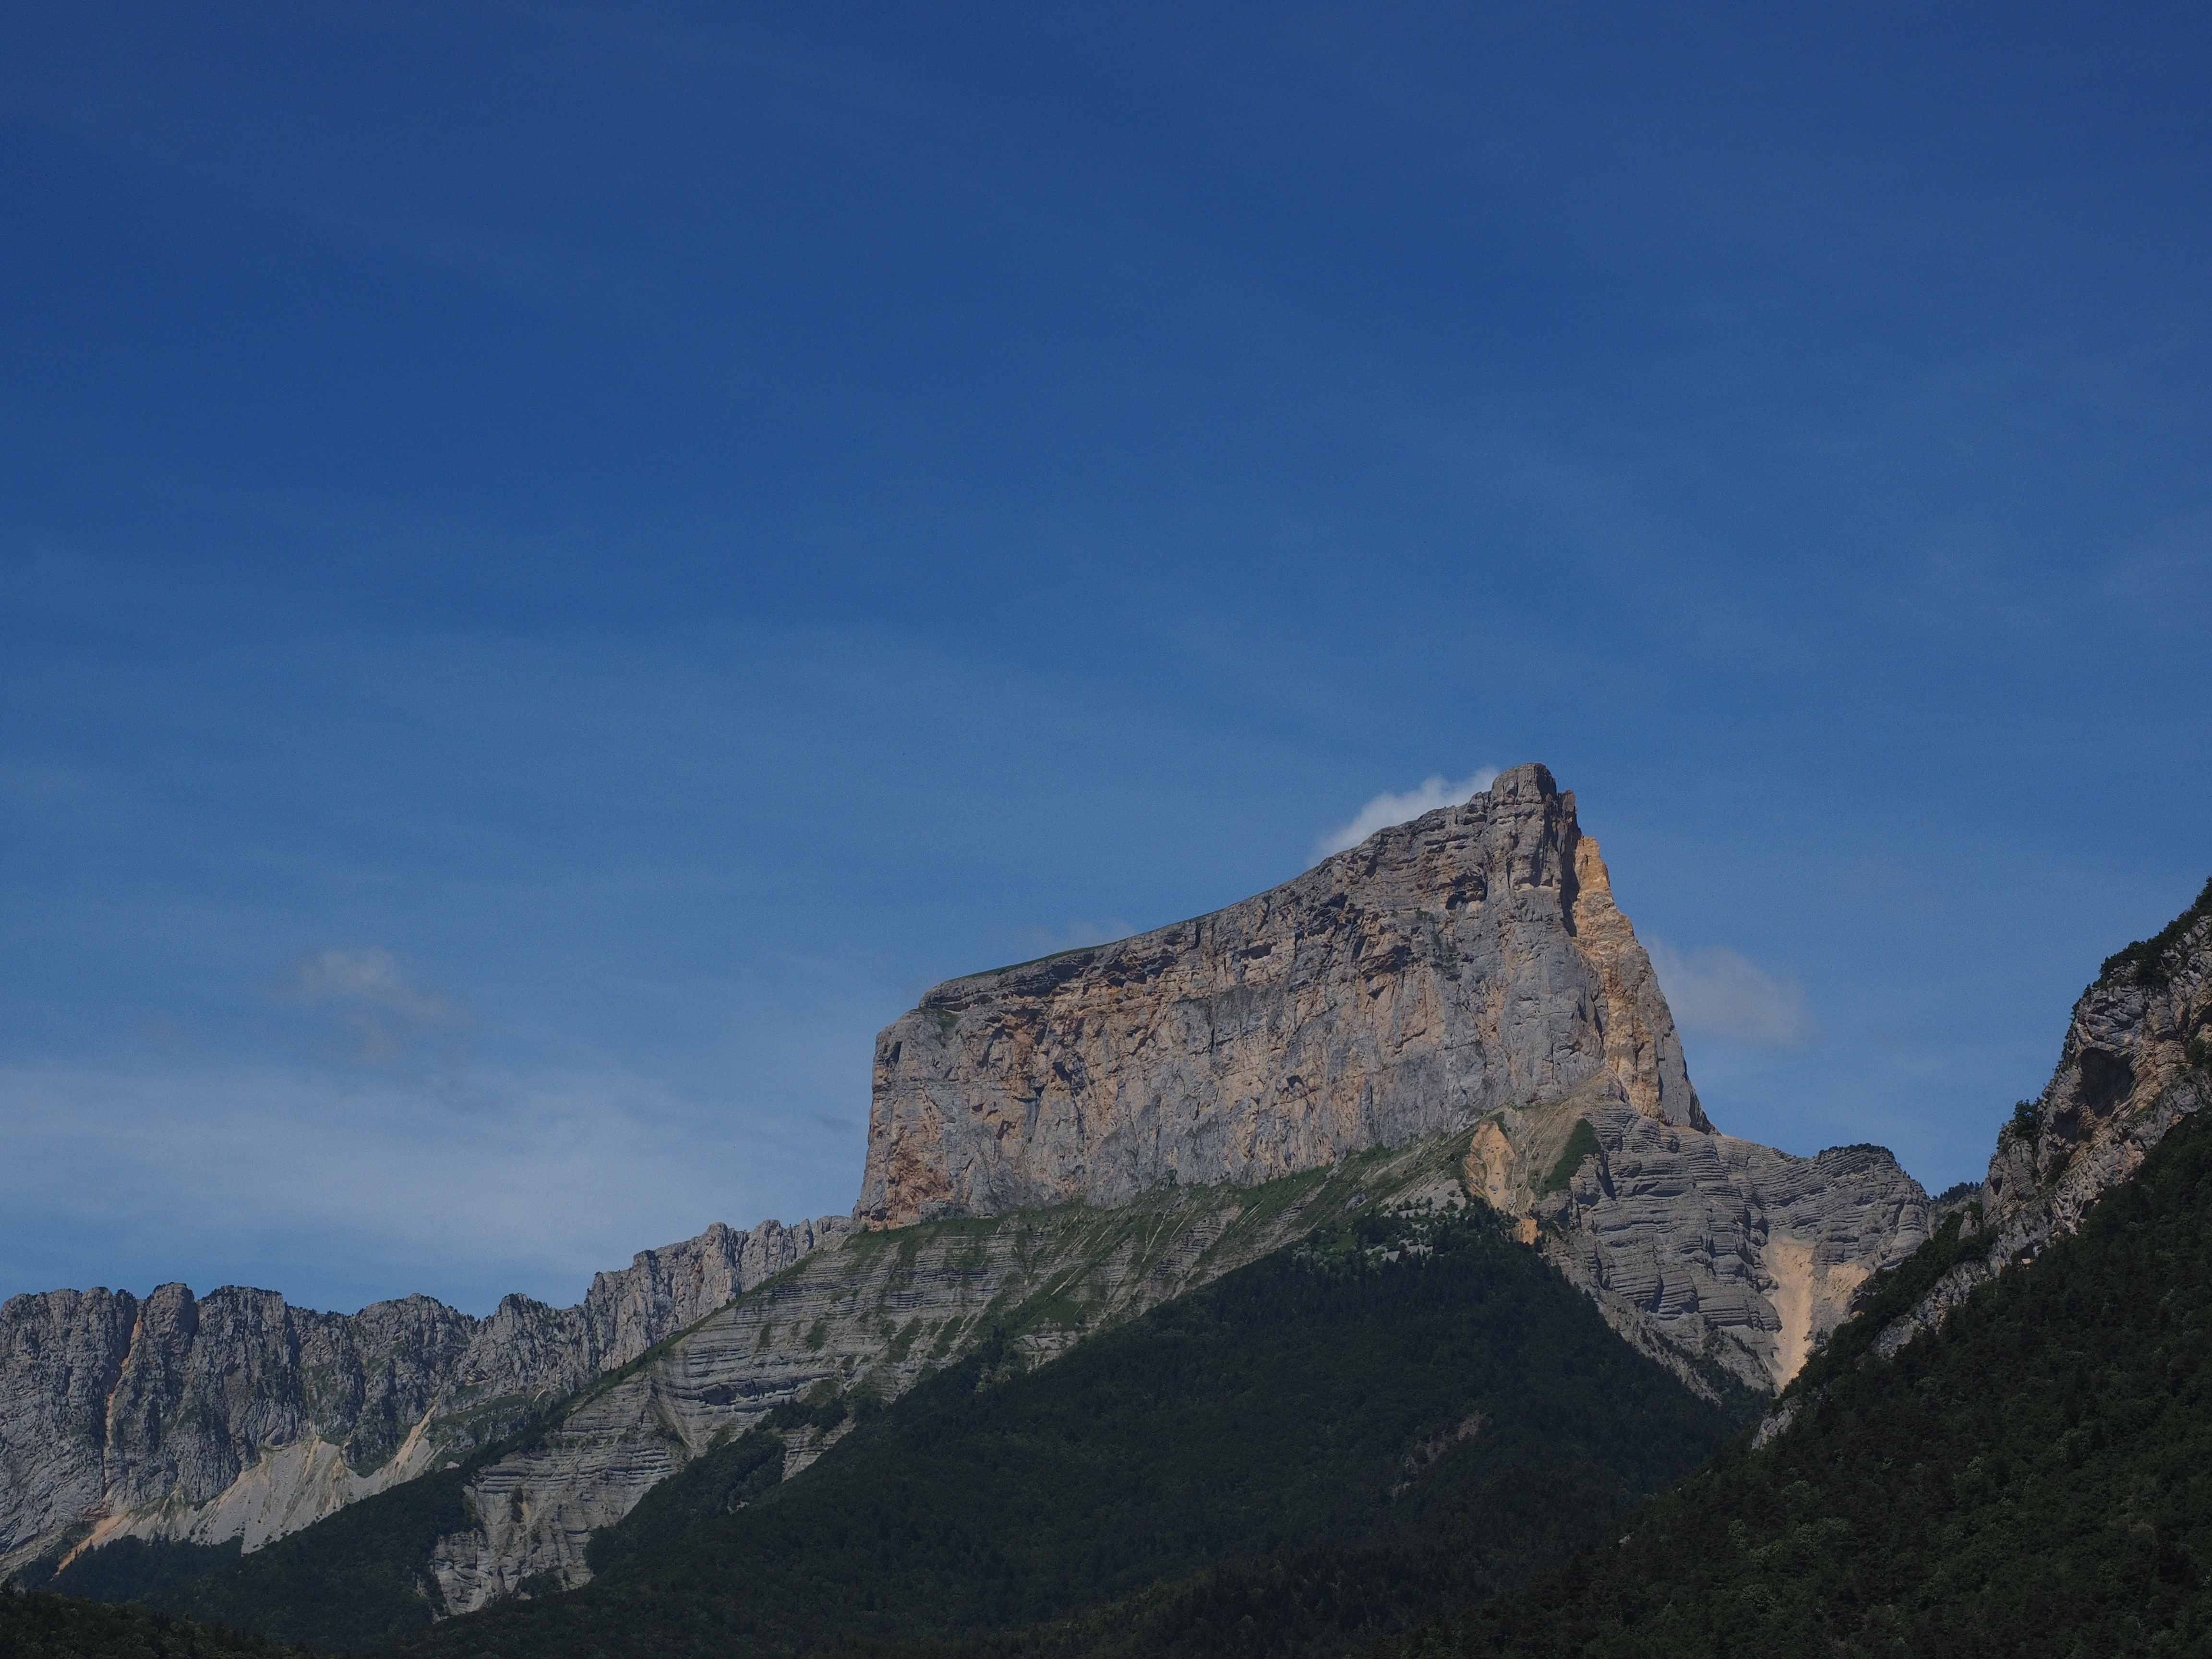
landscape, rock, mountain, cloud, sky, hill, mountain range, cliff, france, terrain, ridge, table mountain, summit, massif, geology, alps, badlands, plateau, vercors, landform, mont aiguille, dauphin alps, westalpen, mesa like, antoine de ville, clelles, geographical feature, mountainous landforms